Turkey

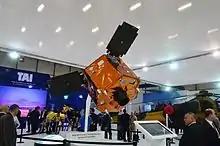
Göktürk-1, Göktürk-2 and Göktürk-3 are the Earth observation satellites of the Turkish Ministry of National Defense, while state-owned Türksat operates the Türksat series of communications satellites.

Prior to 1858, Ottoman Empire had "a lenient legal accommodation of same-sex intimacy". When prosecuted, the punishment was monetary fines. In 1858, the 1810 French Penal Code was adopted by the Ottomans, which had no penalties for same-sex intimacy that is private. Under the Republic, same sex acts have never been criminalized. However, LGBT people in Turkey face discrimination, harassment and even violence. In a survey conducted in 2016, 33% of respondents said that LGBT people should have equal rights, which increased to 45% in 2020. Another survey in 2018 found that the proportion of people who would not want a homosexual neighbor decreased from 55% in 2018 to 47% in 2019.